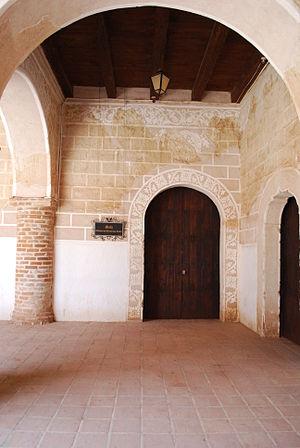
L'ancien couvent de Santo Domingo de Guzmán est situé dans la ville de Chiapa de Corzo dans l'état du Chiapas, au Mexique.